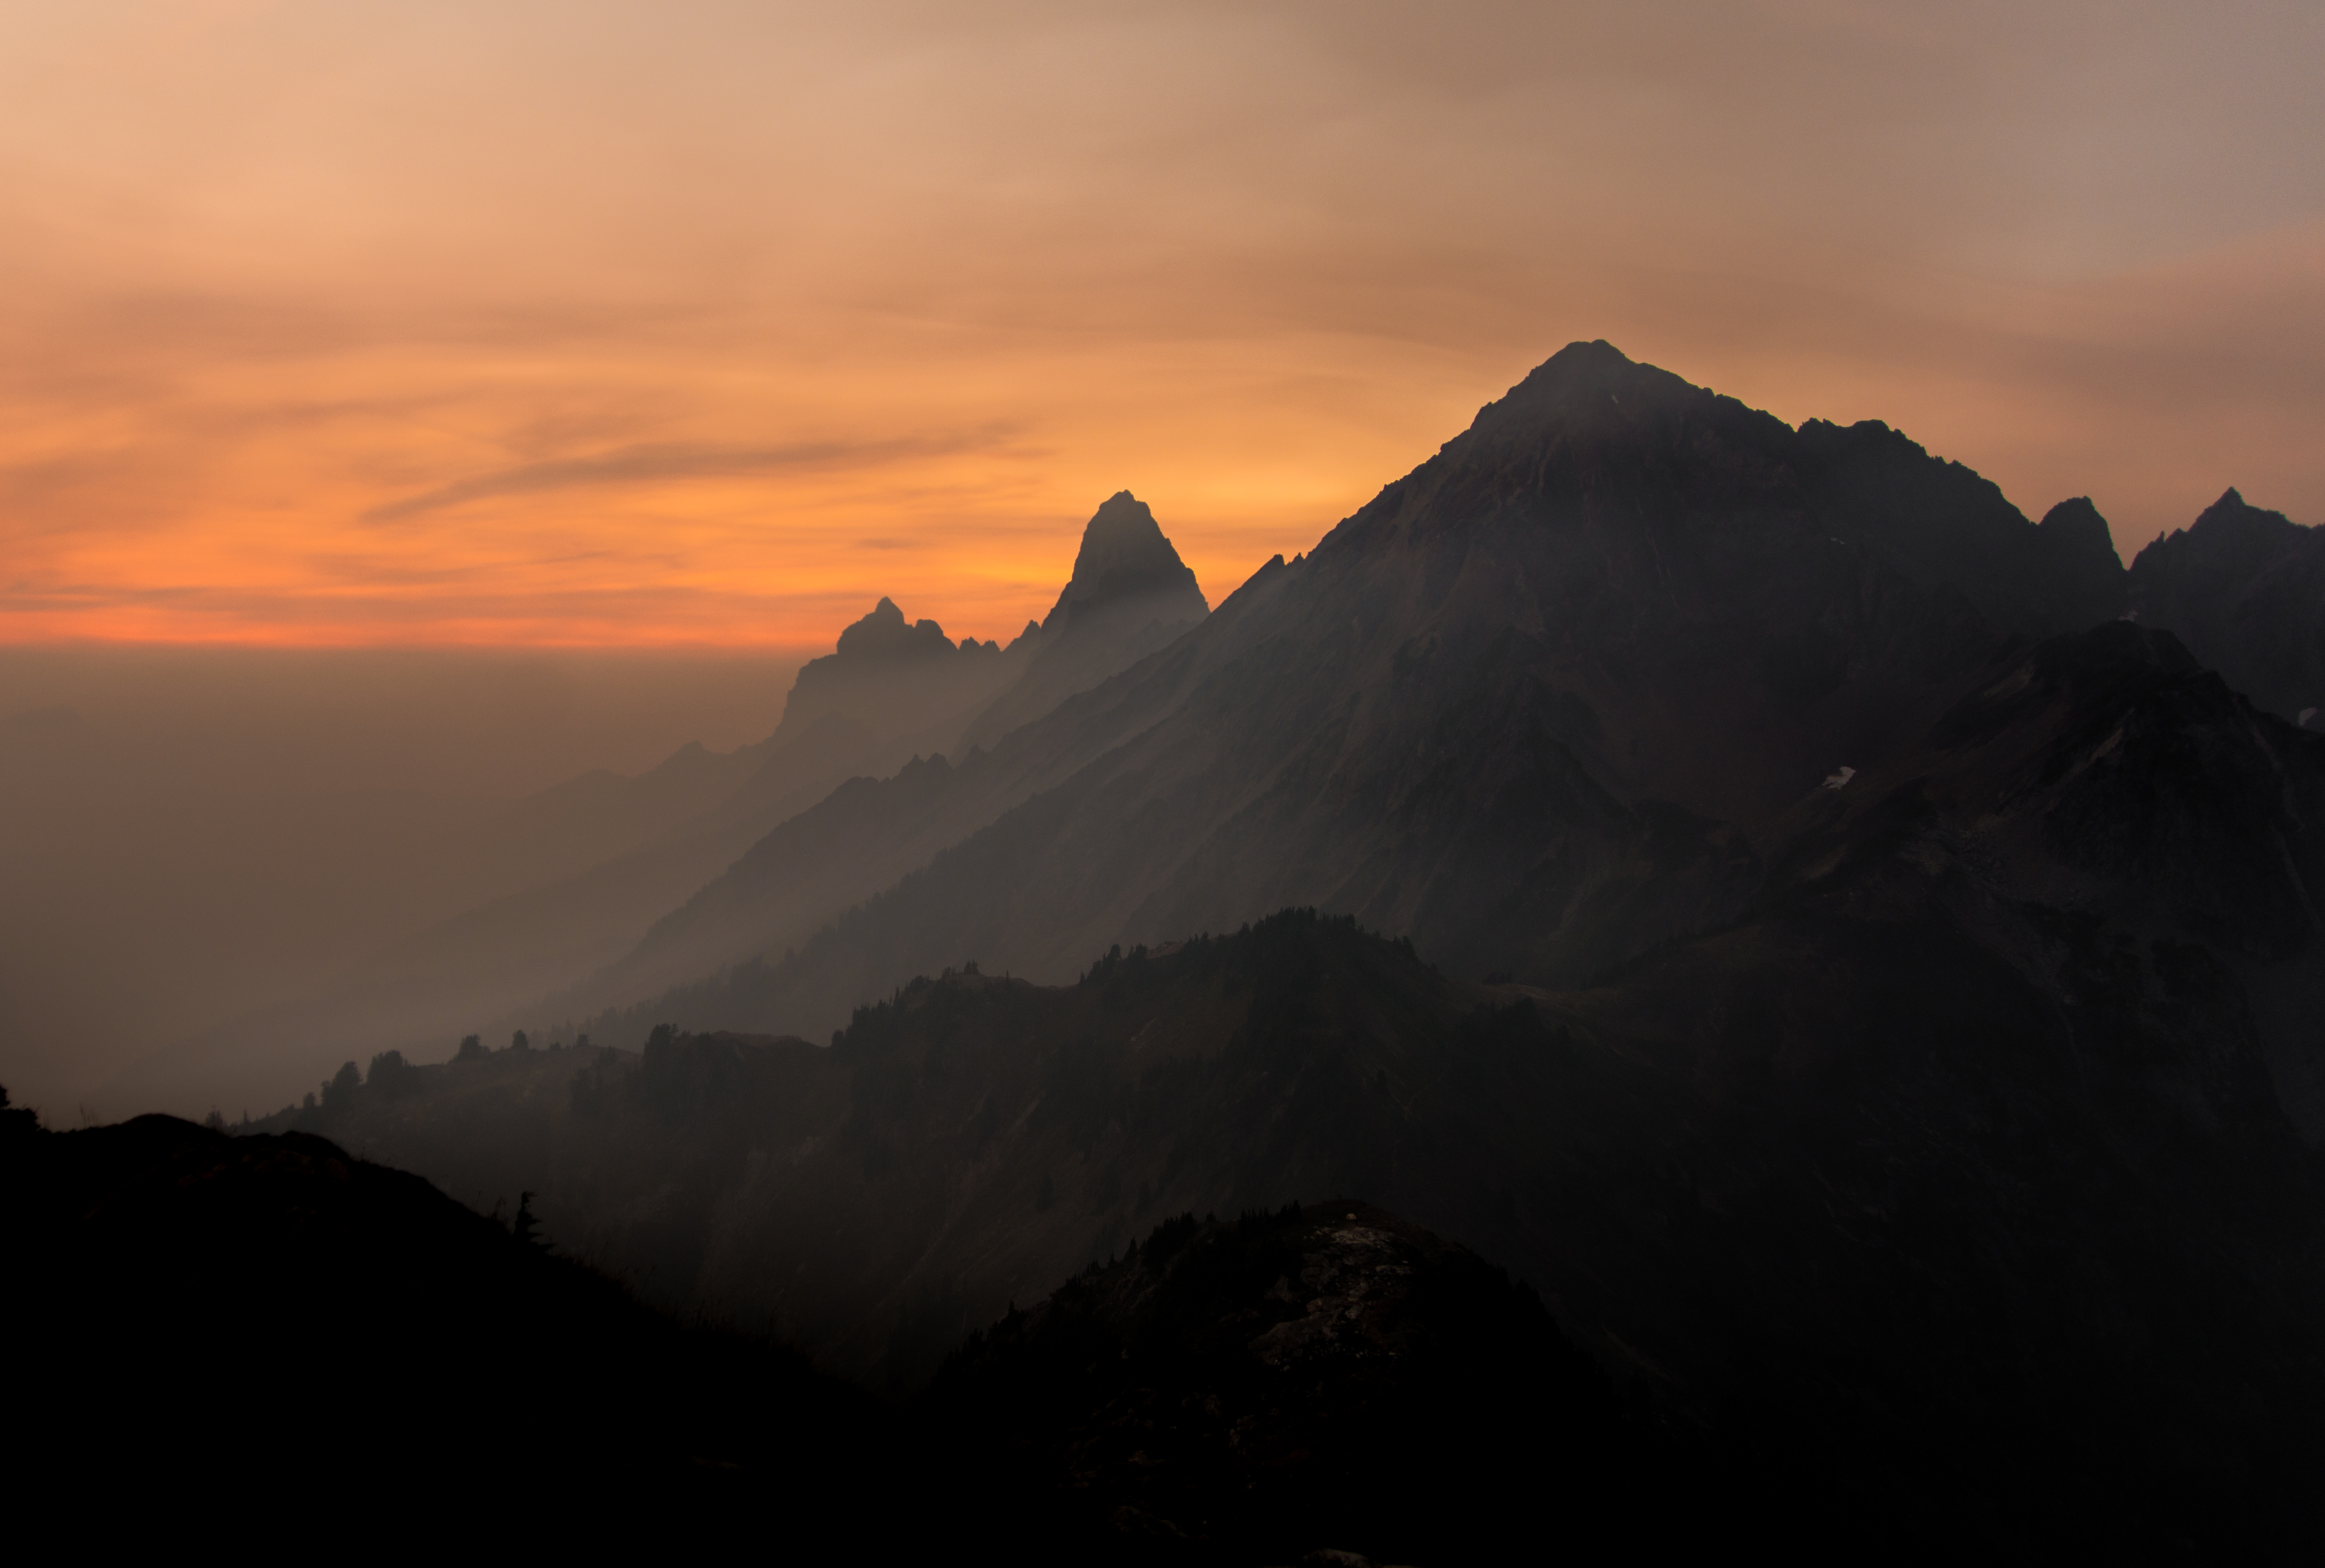
landscape, nature, mountain, cloud, sky, sunrise, sunset, mist, sunlight, morning, hill, dawn, valley, mountain range, foggy, smoke, dusk, evening, twilight, summit, clouds, mountains, plateau, landform, geographical feature, atmospheric phenomenon, mountainous landforms